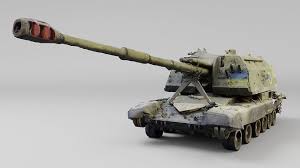
Label: 2S19_MSTA